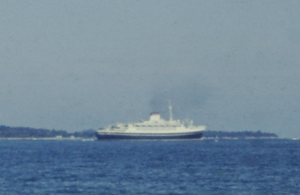
Paquebot italien Cristoforo Colombo - Côte d'Azur, mai 1962